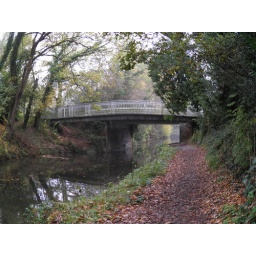
coxheath bridge in fish eye